Saint Nicholas Cathedral, Novgorod

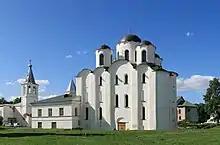

Saint Nicholas Cathedral ("Nikolo-Dvorishchensky Cathedral", "Saint Nicholas Cathedral on Yaroslav's Court"), founded by Mstislav the Great in 1113 and consecrated in 1136, is the oldest surviving building in the central part of Veliky Novgorod after the Saint Sophia Cathedral.